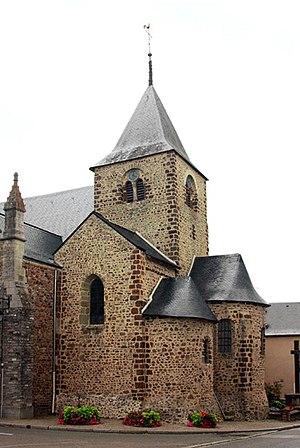
Nuillé-sur-Vicoin (Mayenne) - Eglise Ste Trinité
Nuillé-sur-Vicoin est une commune française, située dans le département de la Mayenne en région Pays de la Loire, peuplée de 1 210 habitants.
Cet article recense les monuments historiques de la Mayenne, en France.
La liste des églises de la Mayenne recense de manière exhaustive les églises, cathédrale et basiliques situées dans le département français de la Mayenne.